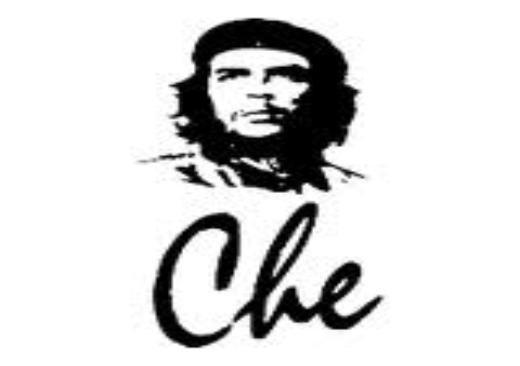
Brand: Che
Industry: Others